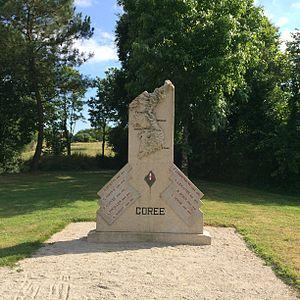
Photographie du village de Lauzach, Morbihan, France
Les forces françaises dans la guerre de Corée désignent l'ensemble des forces militaires mobilisées par la France à l'occasion de la guerre de Corée.